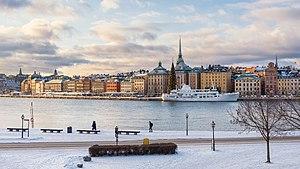
La capitale européenne de la culture est une ville désignée par l'Union européenne pour une période d'une année civile durant laquelle un programme de manifestations culturelles est organisé.
Stockholm est la capitale et la plus grande ville de Suède. Elle est le siège du gouvernement et du parlement suédois ainsi que le lieu de résidence officiel du roi Charles XVI Gustave.